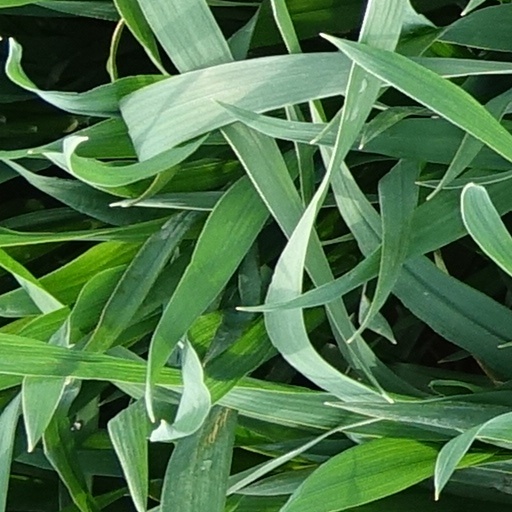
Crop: wheat